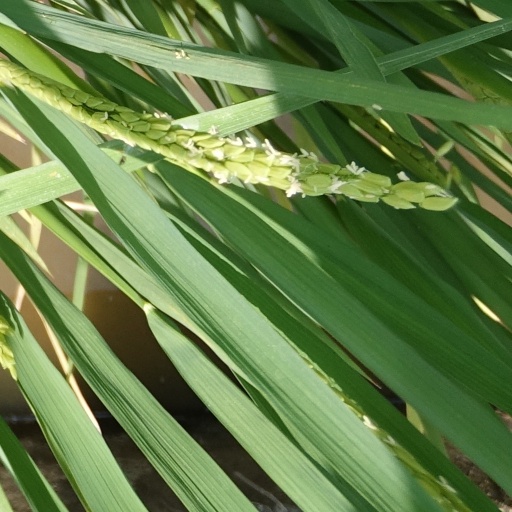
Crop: rice